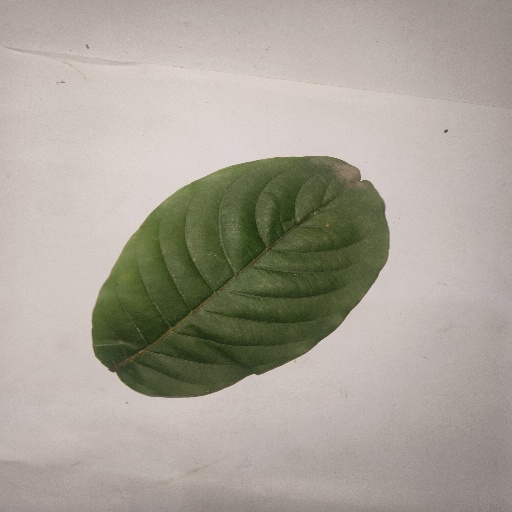
Species: HariTaki
Leaf condition: Healthy Leaf